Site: saxony
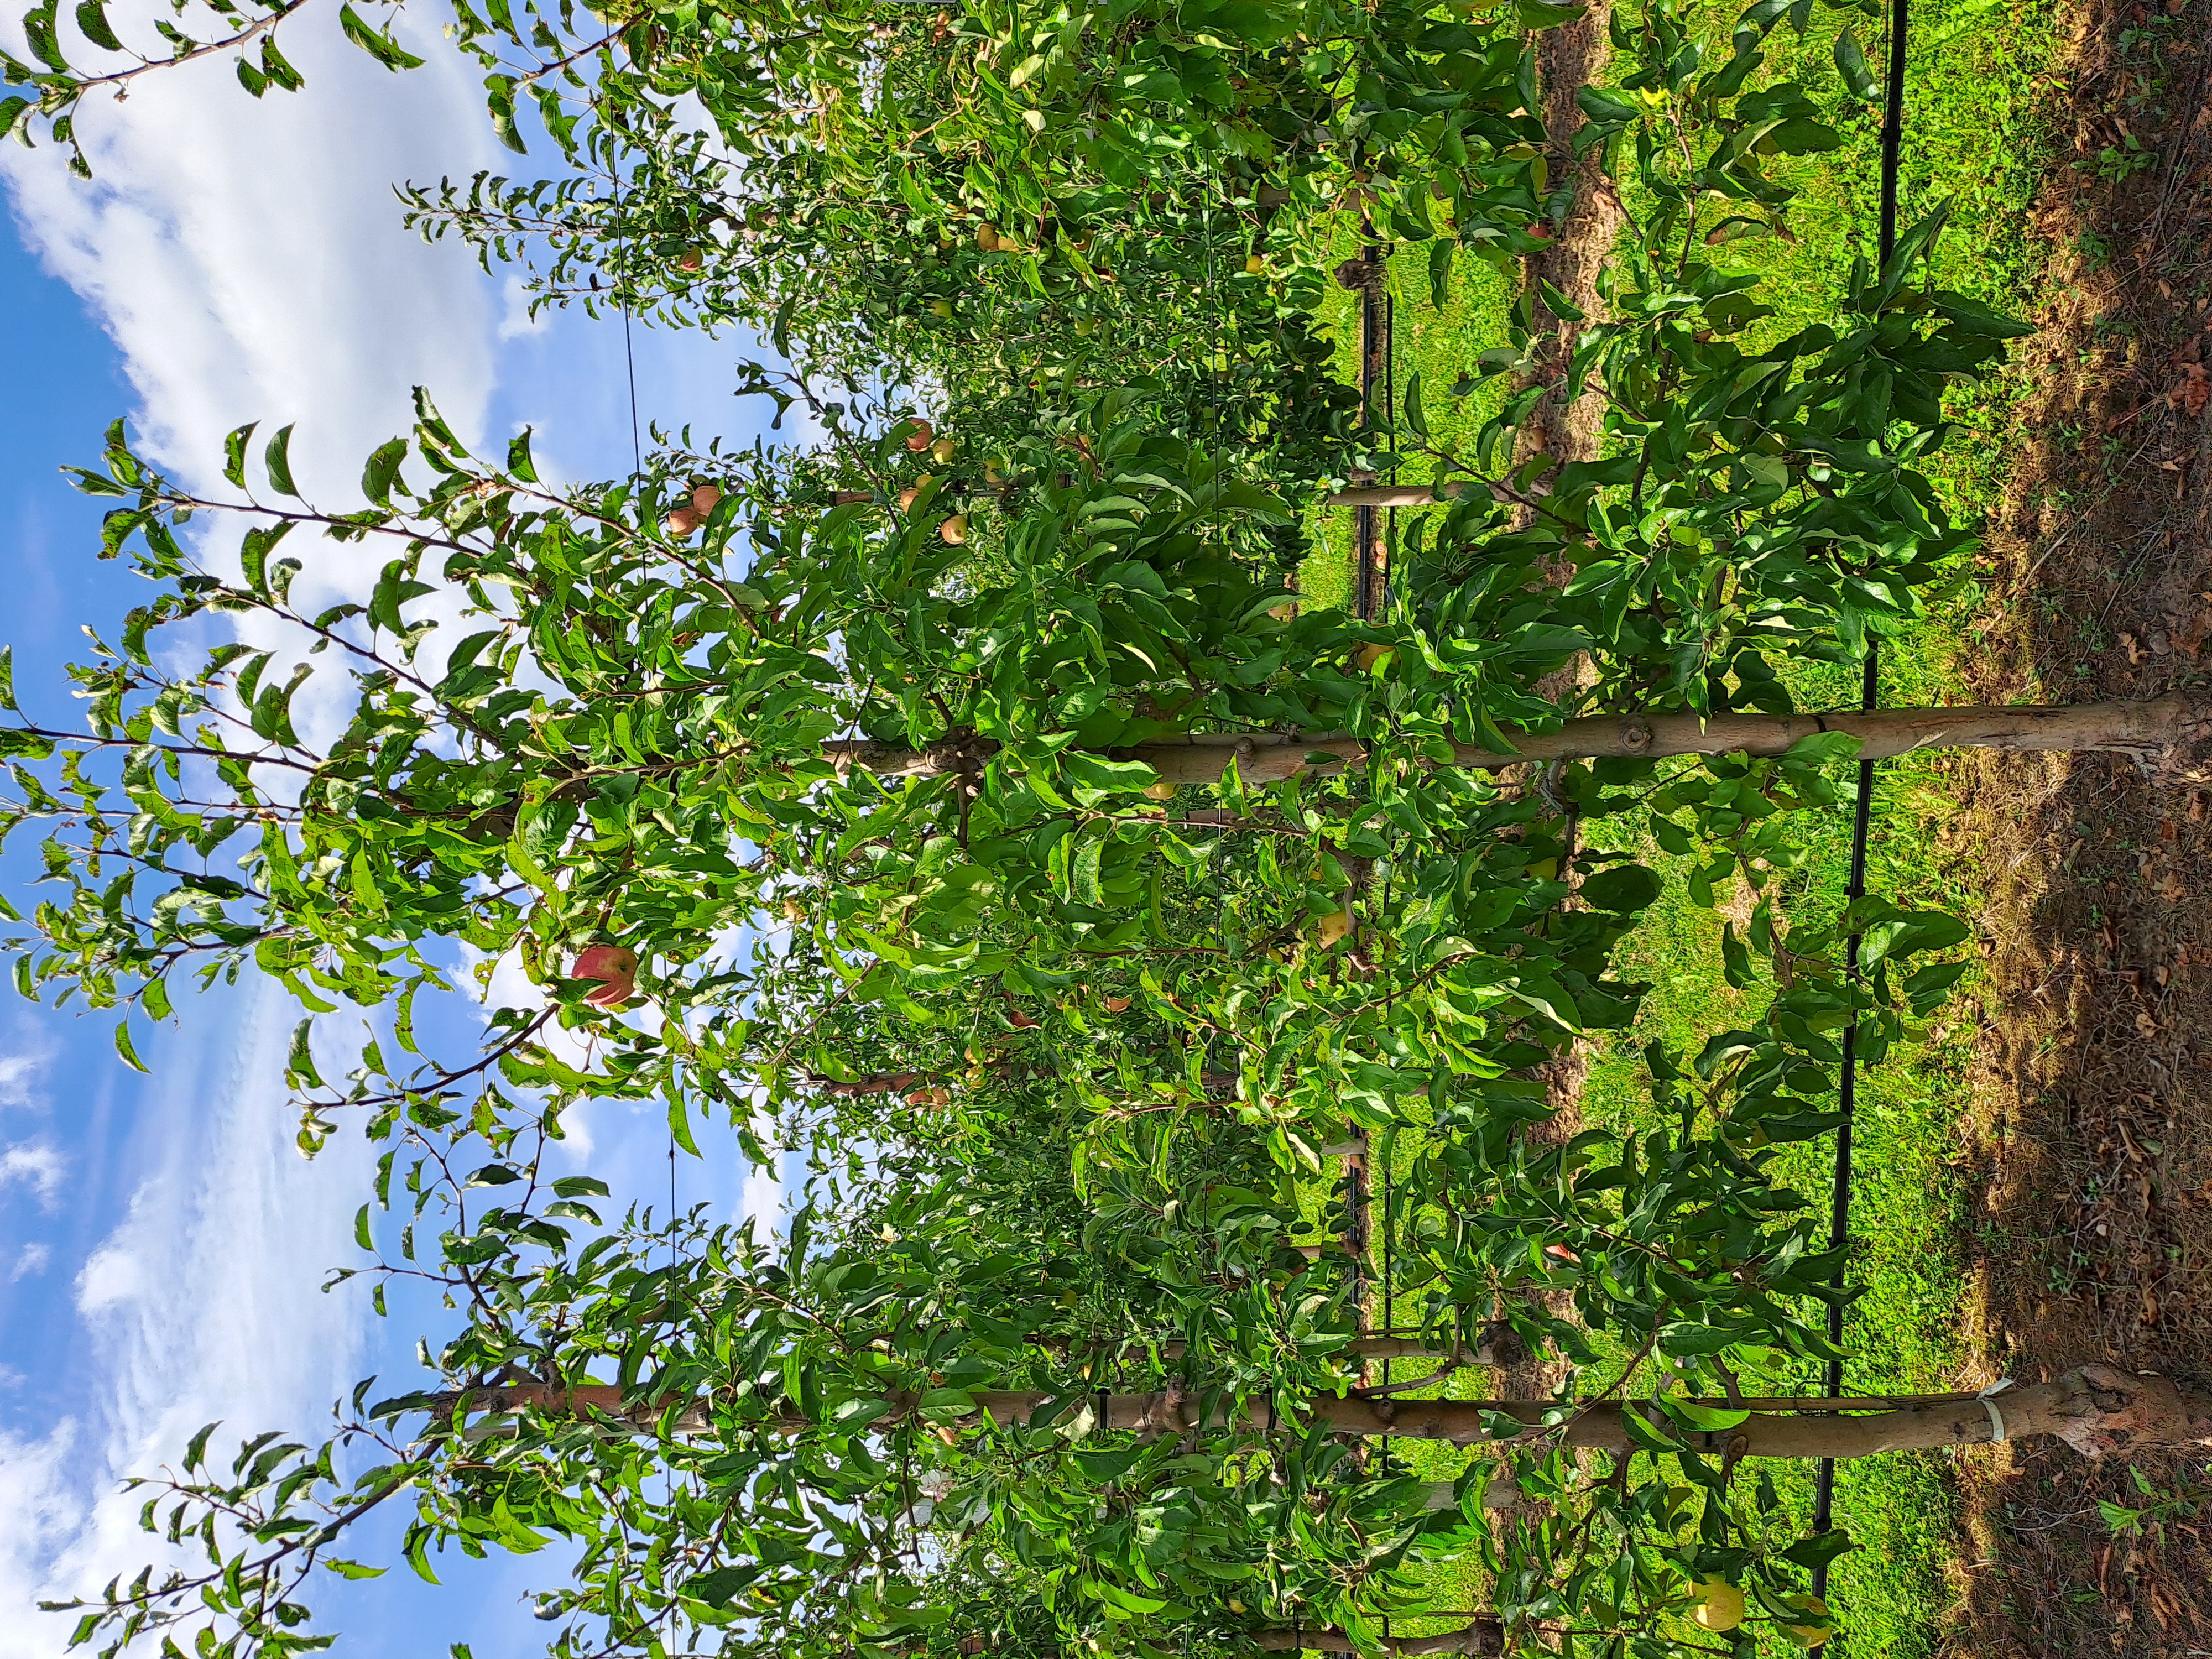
Growth stage (BBCH 85): Maturity of fruit and seed